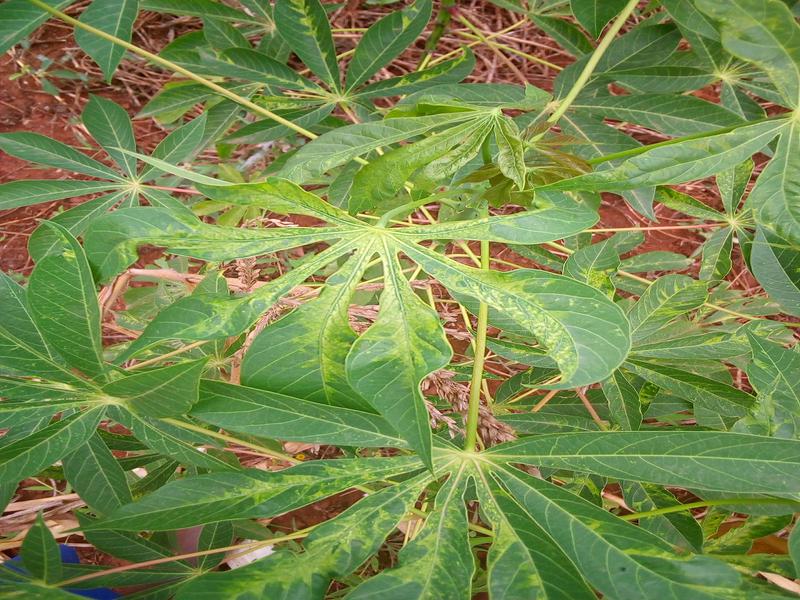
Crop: cassava
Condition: mosaic_disease